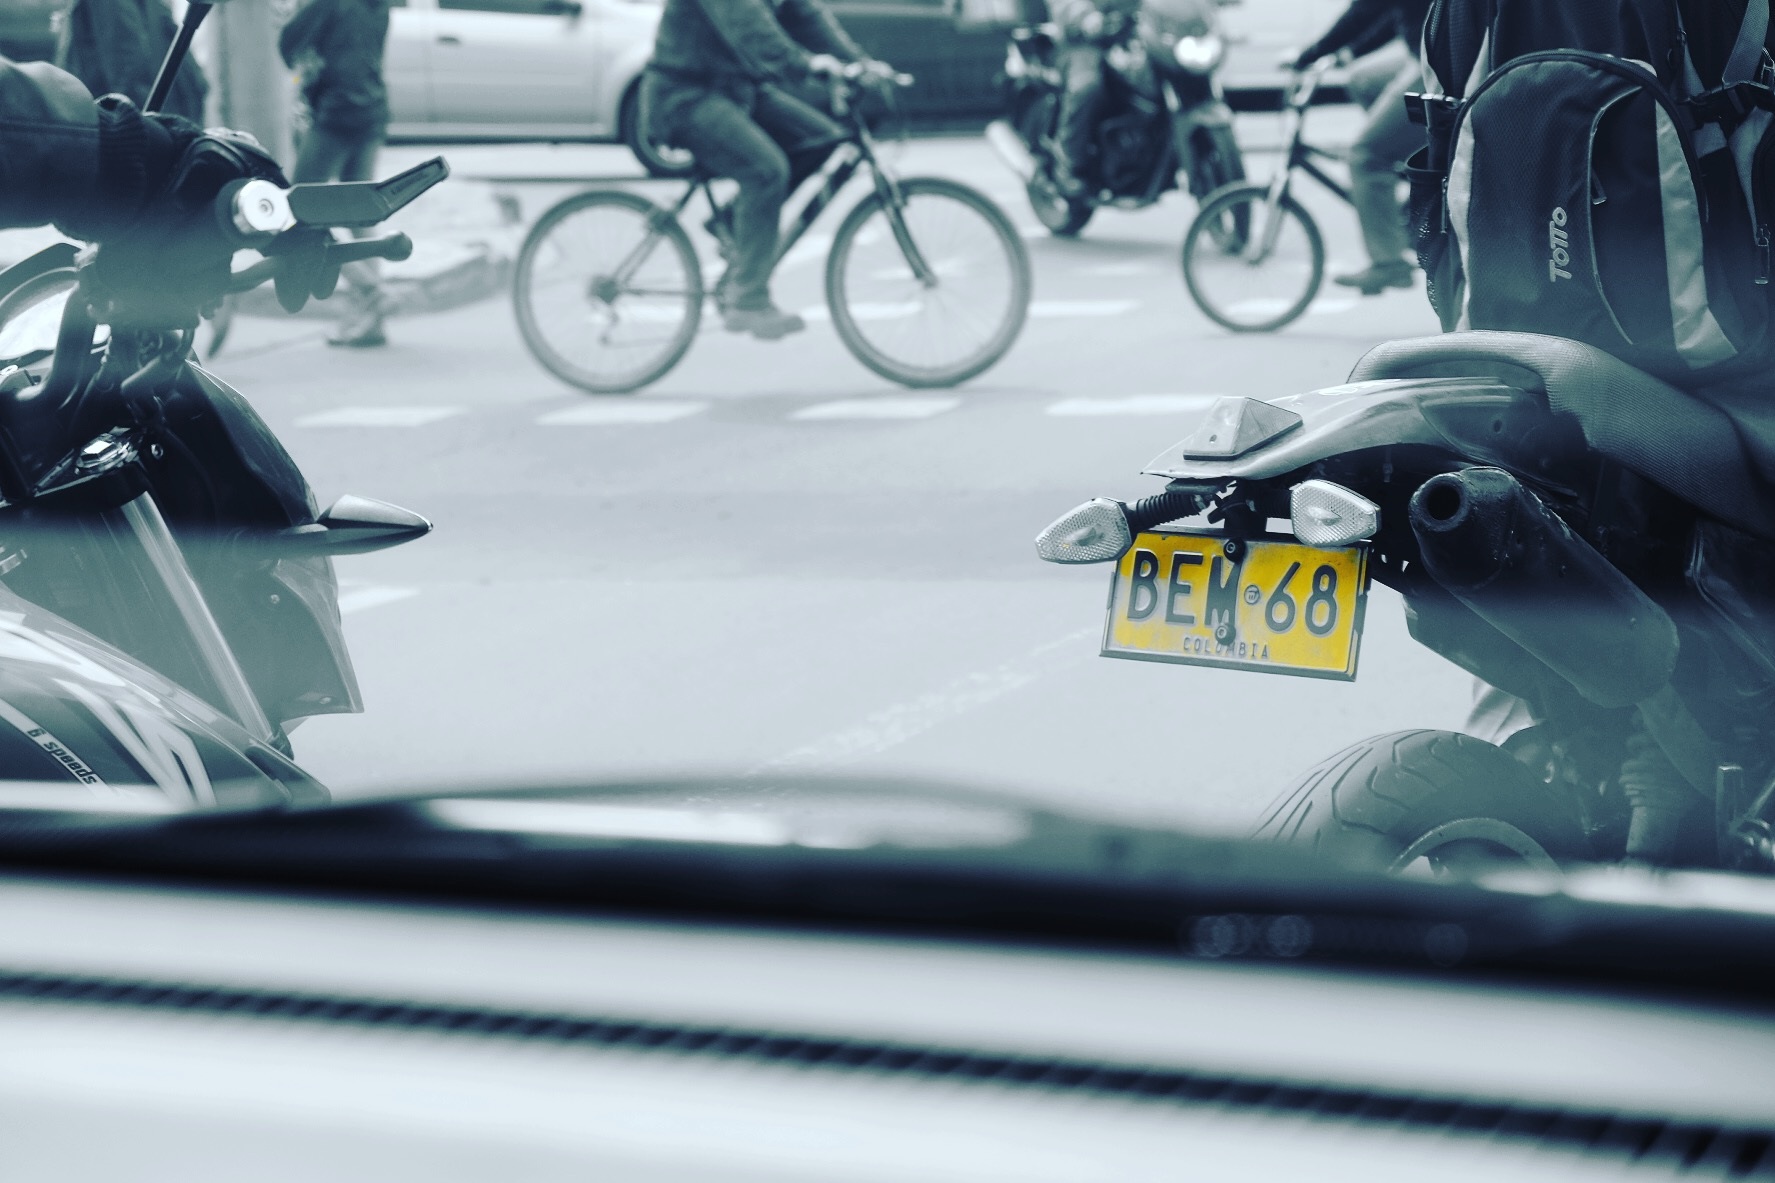
car, driving, vehicle, motorcycle, windshield, automobile make, automotive design